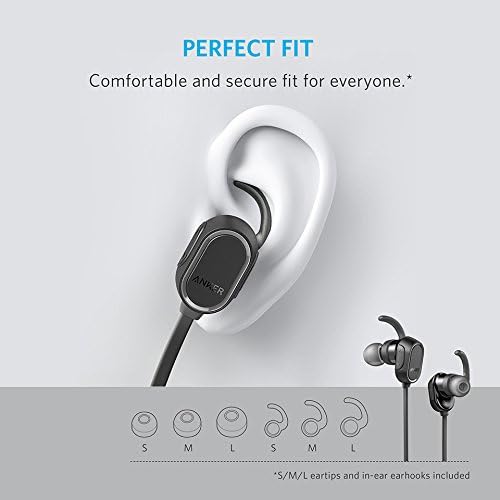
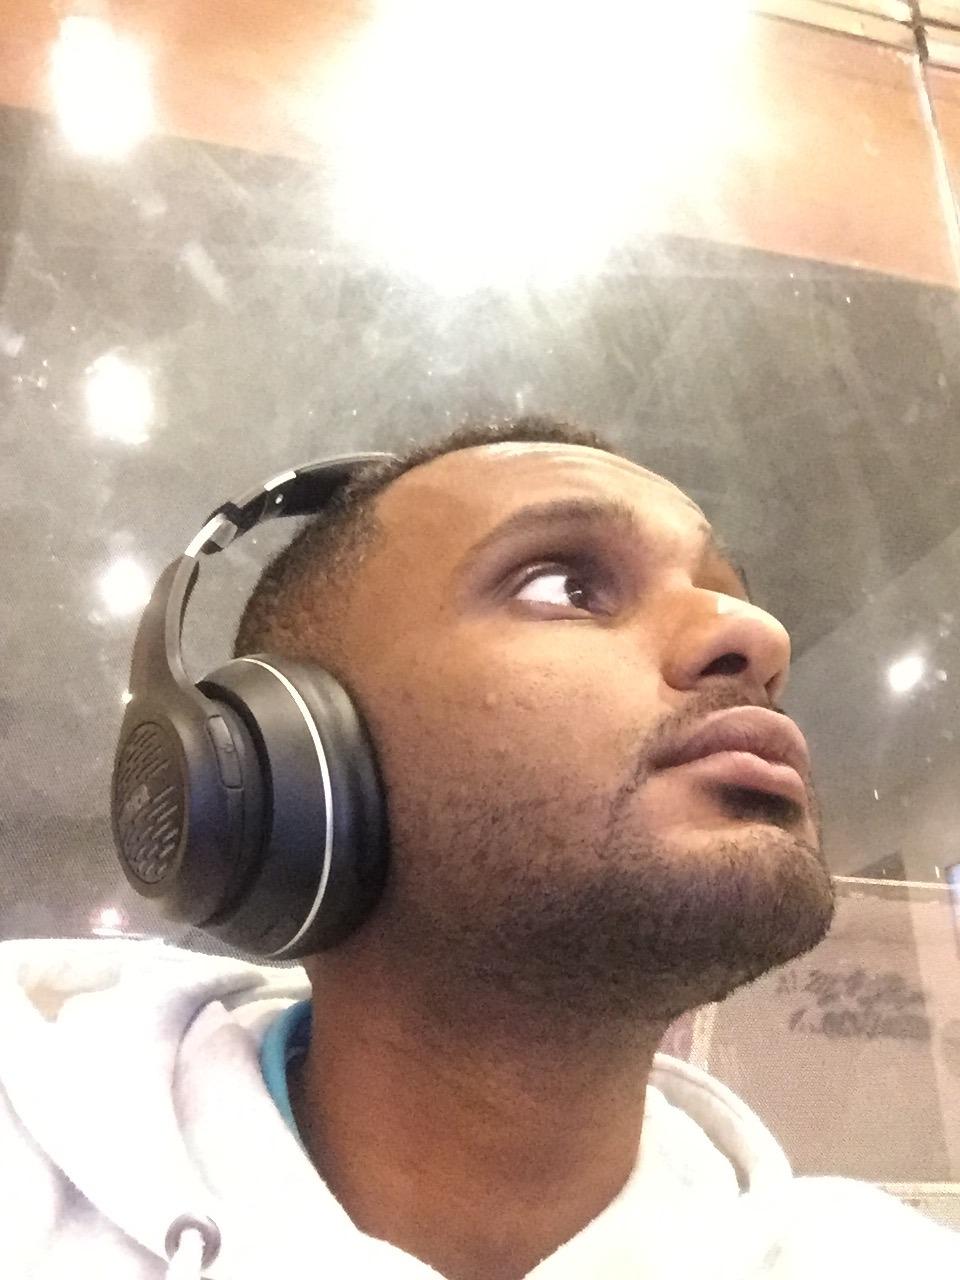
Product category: headphones
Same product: no